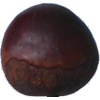
Label: chestnut